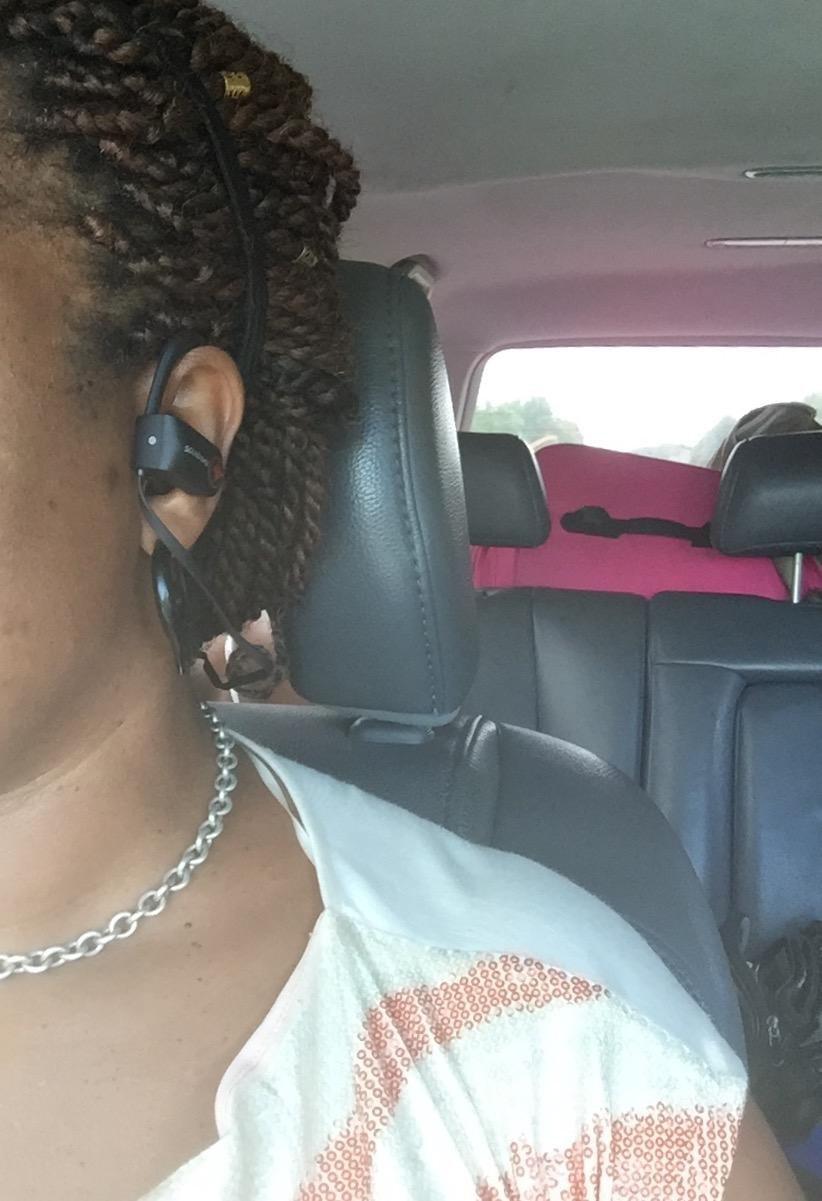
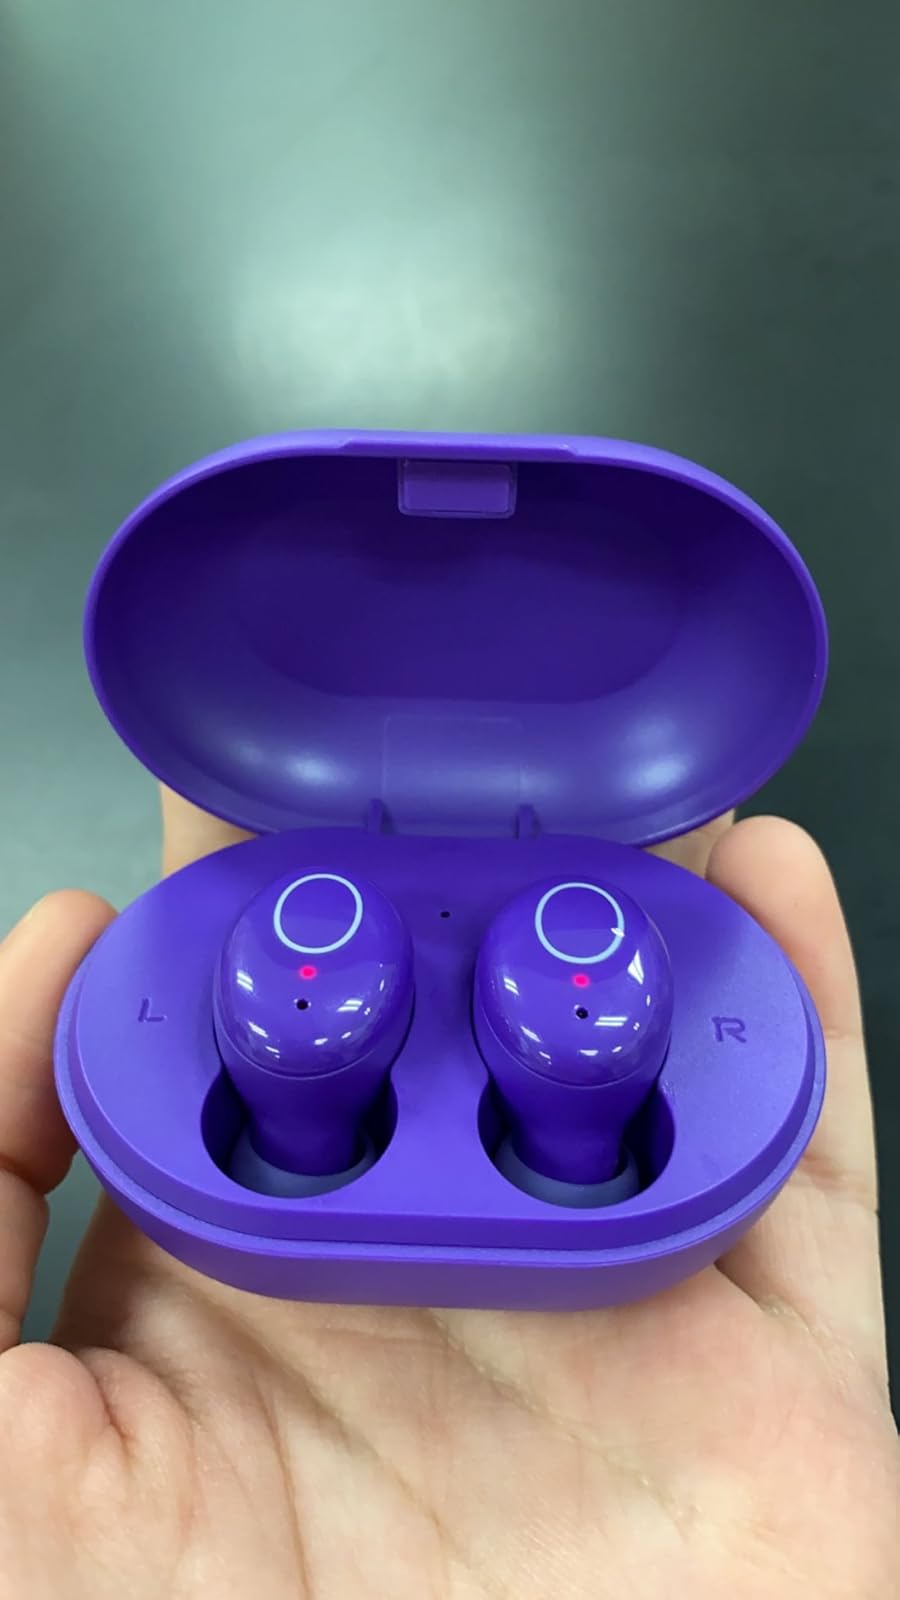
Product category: earbuds
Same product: no